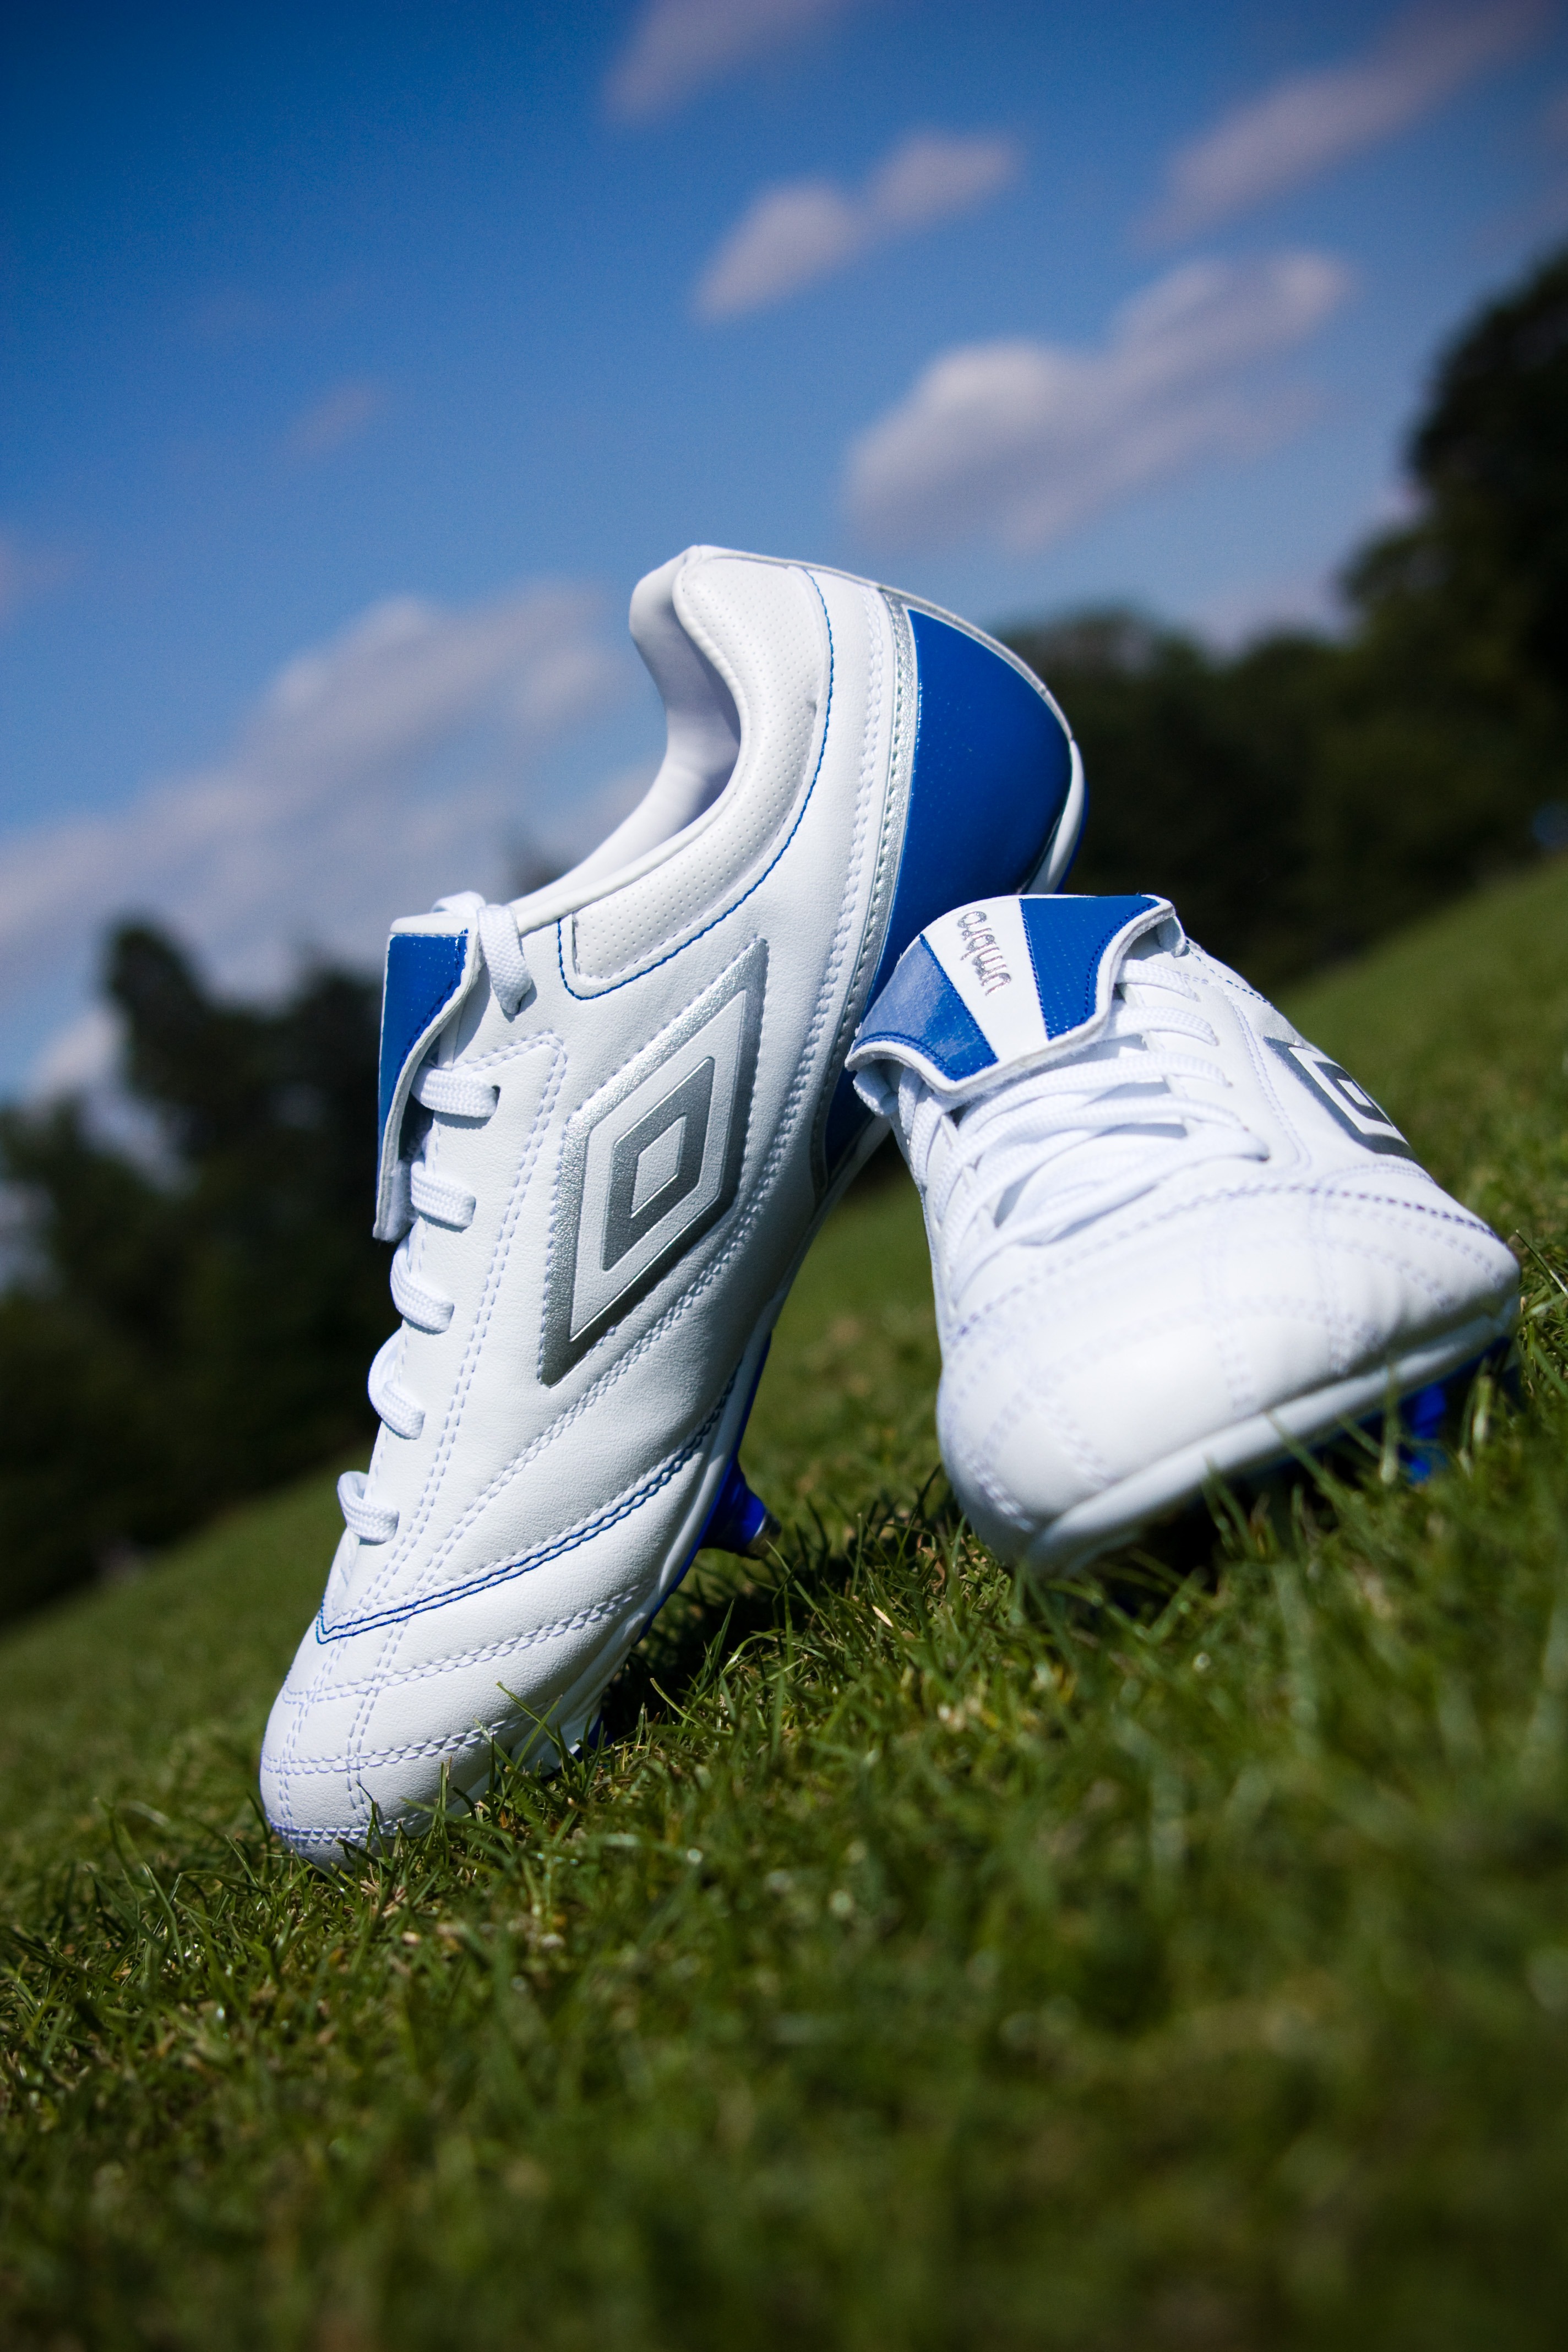
grass, shoe, white, sport, field, cup, spring, green, park, soccer, club, blue, football, leisure, barcelona, player, world, brand, england, liverpool, shoes, manchester, team, boots, sneakers, footwear, ball, footballer, famous, united, championship, chelsea, arsenal